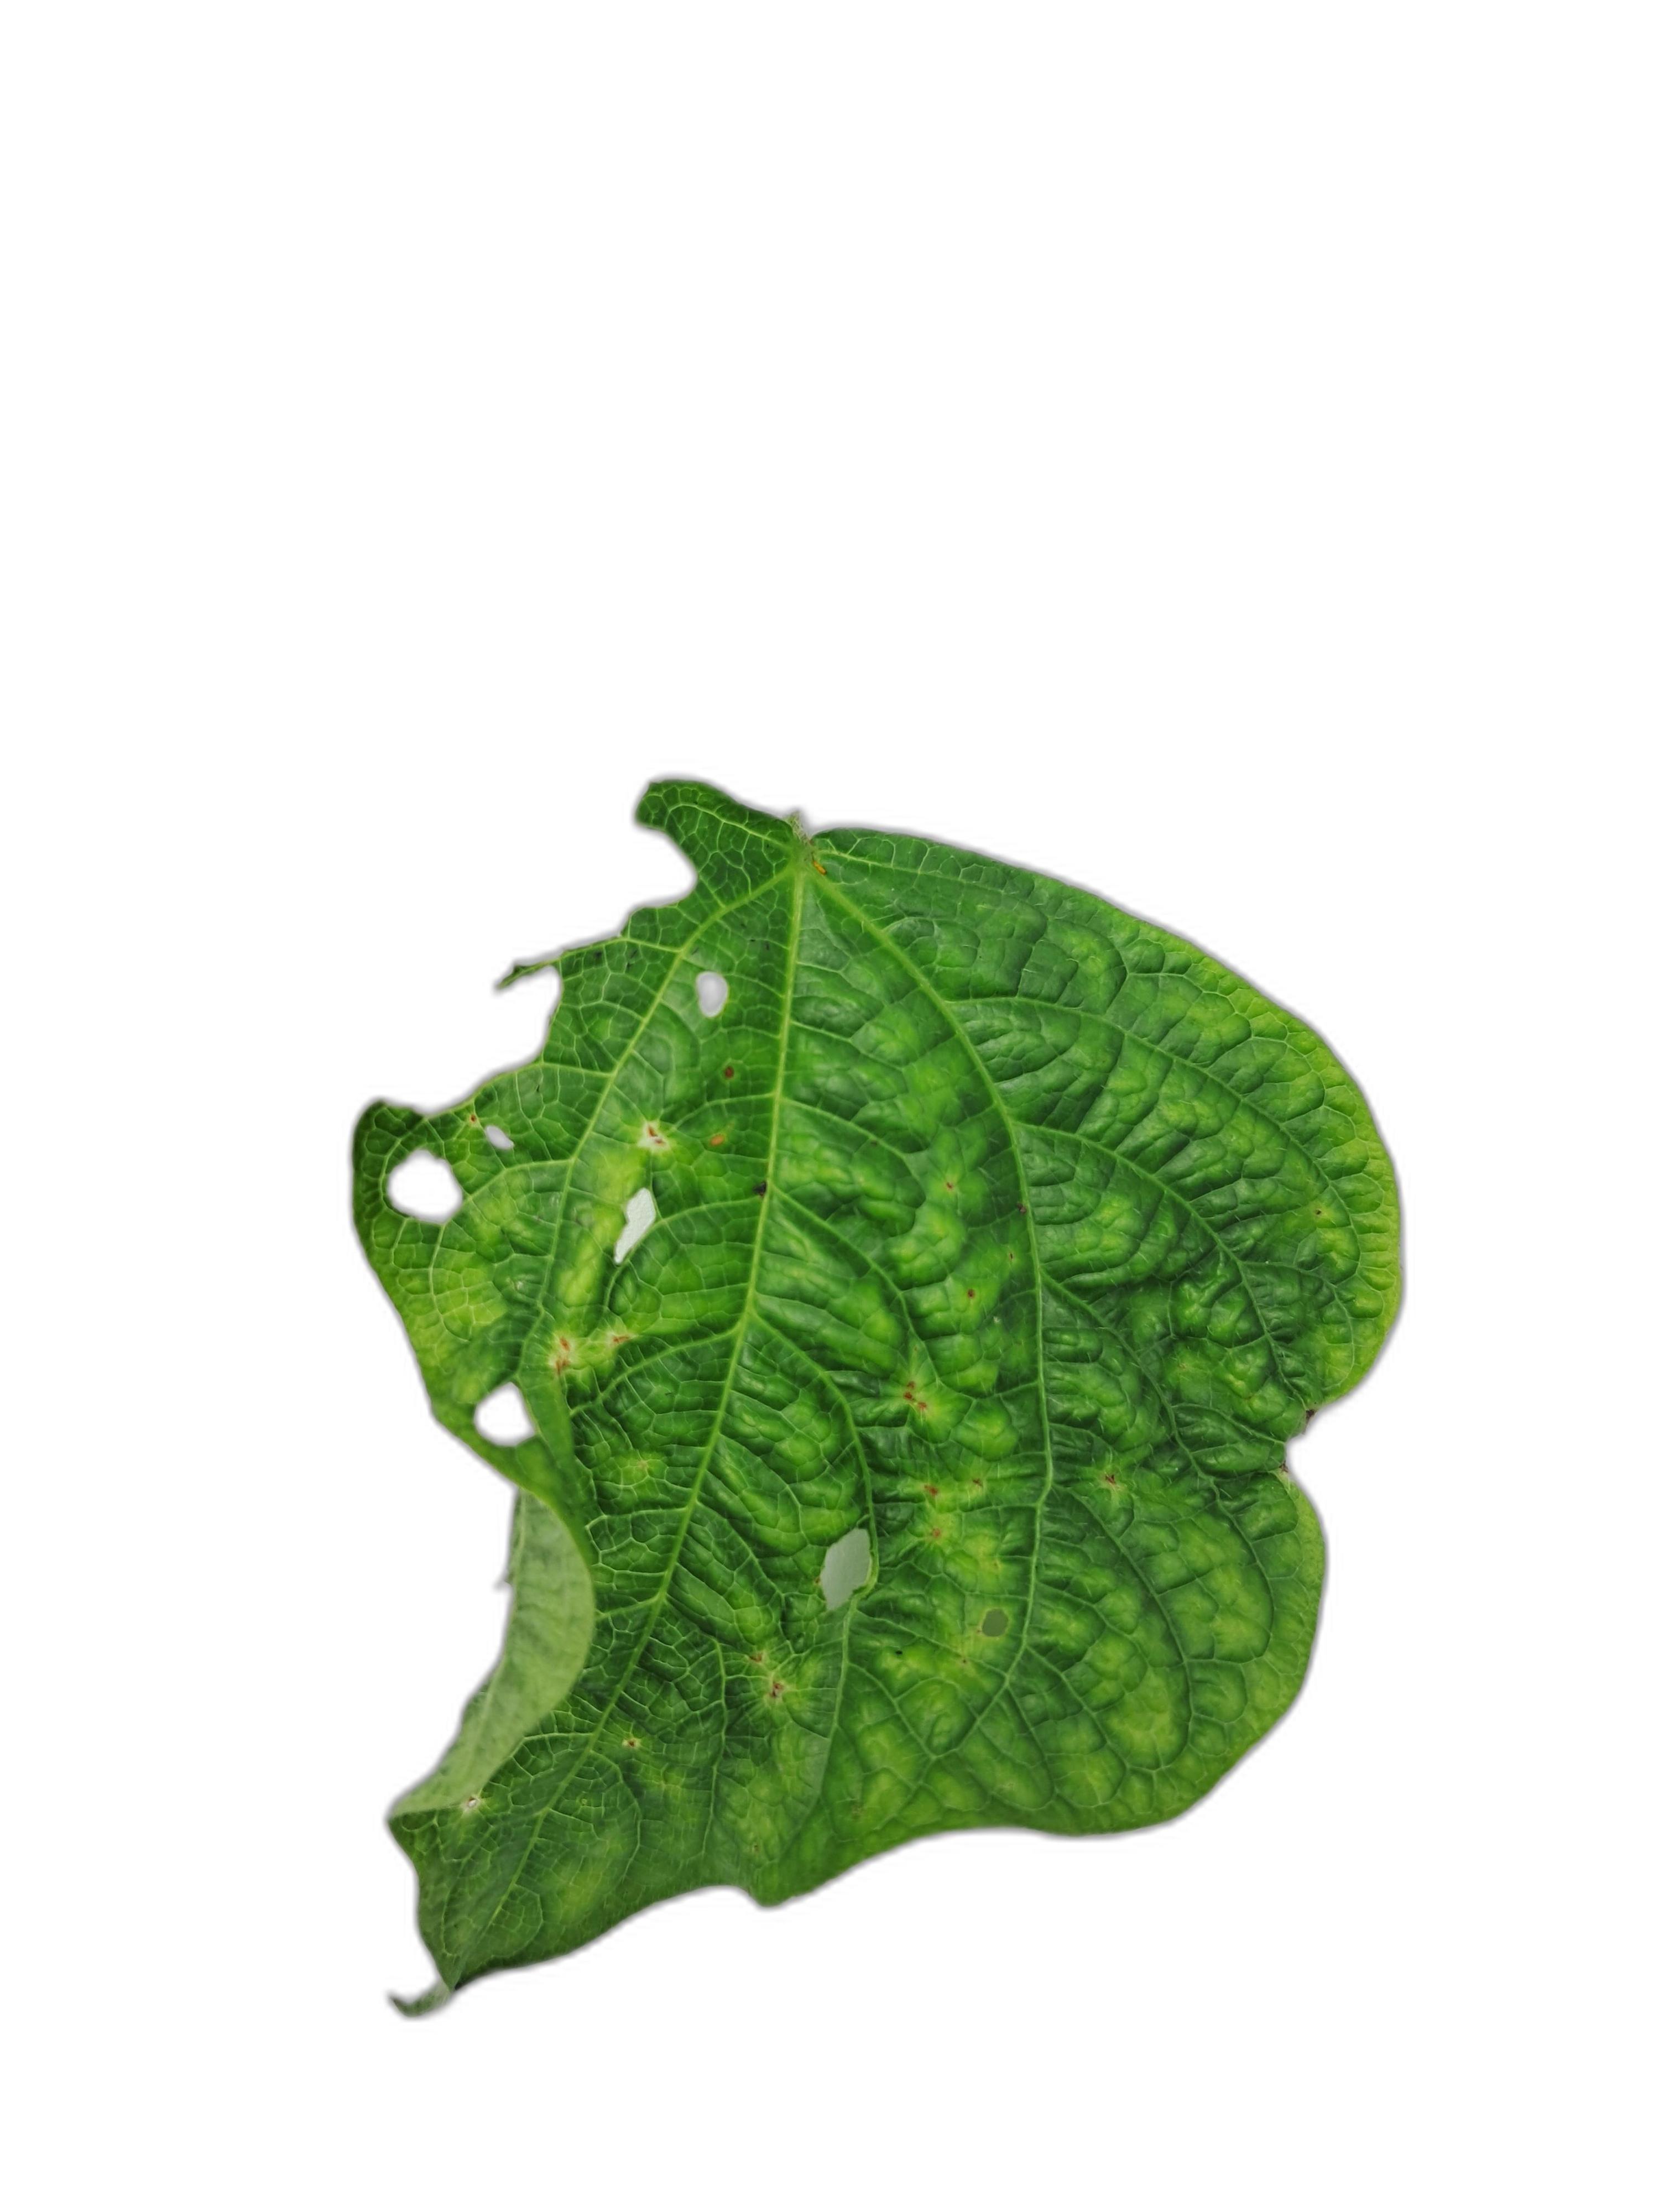
Label: Leaf Crinkle